History of the Puritans under King Charles I

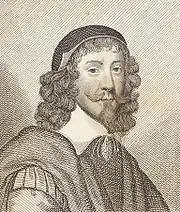
Oliver St John (c. 1598–1673), who drew up the Root and Branch Bill, which would have finally abolished episcopacy. The bill was introduced in Parliament by Henry Vane the Younger and Oliver Cromwell in May 1641, and defeated in August 1641.

The Convocation of the English Clergy traditionally met whenever Parliament met, and was then dissolved whenever Parliament was dissolved. In 1640, however, Charles ordered the Convocation to continue sitting even after he dissolved the Short Parliament because the Convocation had not yet passed the canons which Charles had had Archbishop Laud draw up and which confirmed the Laudian church policies as the official policies of the Church of England. The Convocation dutifully passed these canons in late May 1640.